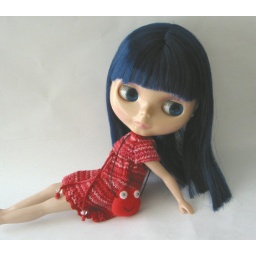
All ready for Christmas in a beautiful red dress with matching froggy purse!